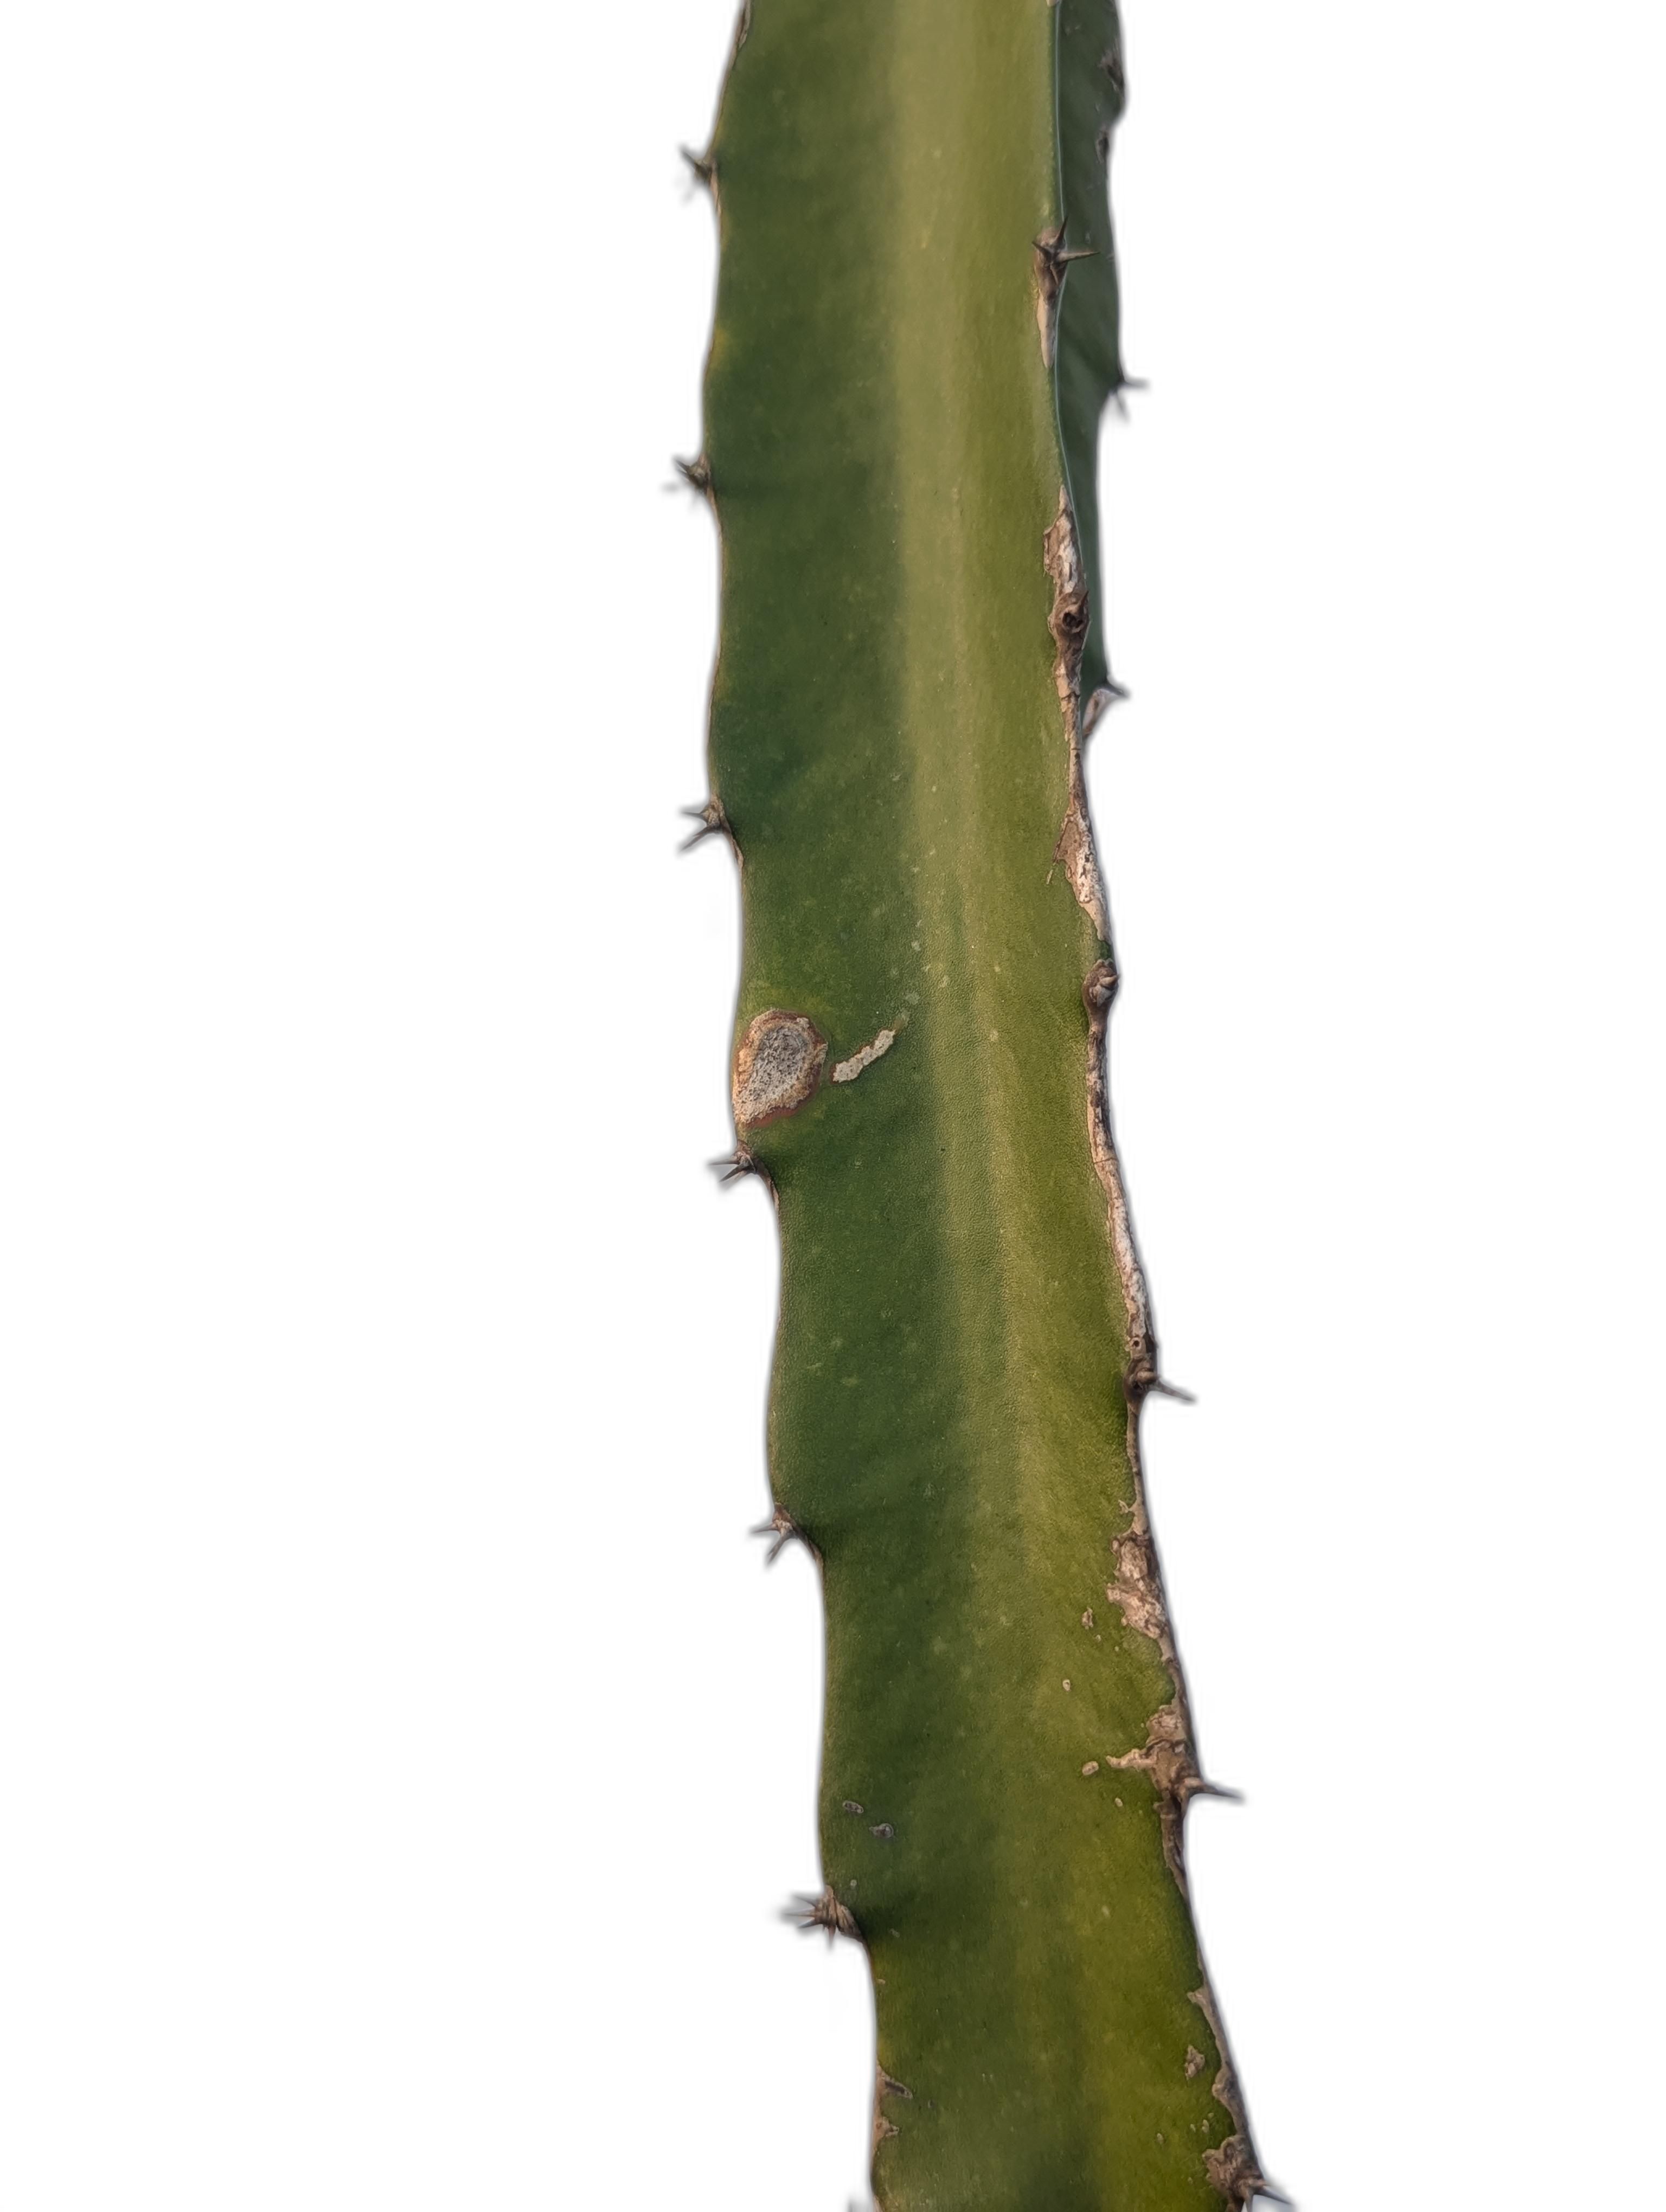
Label: Good leaf